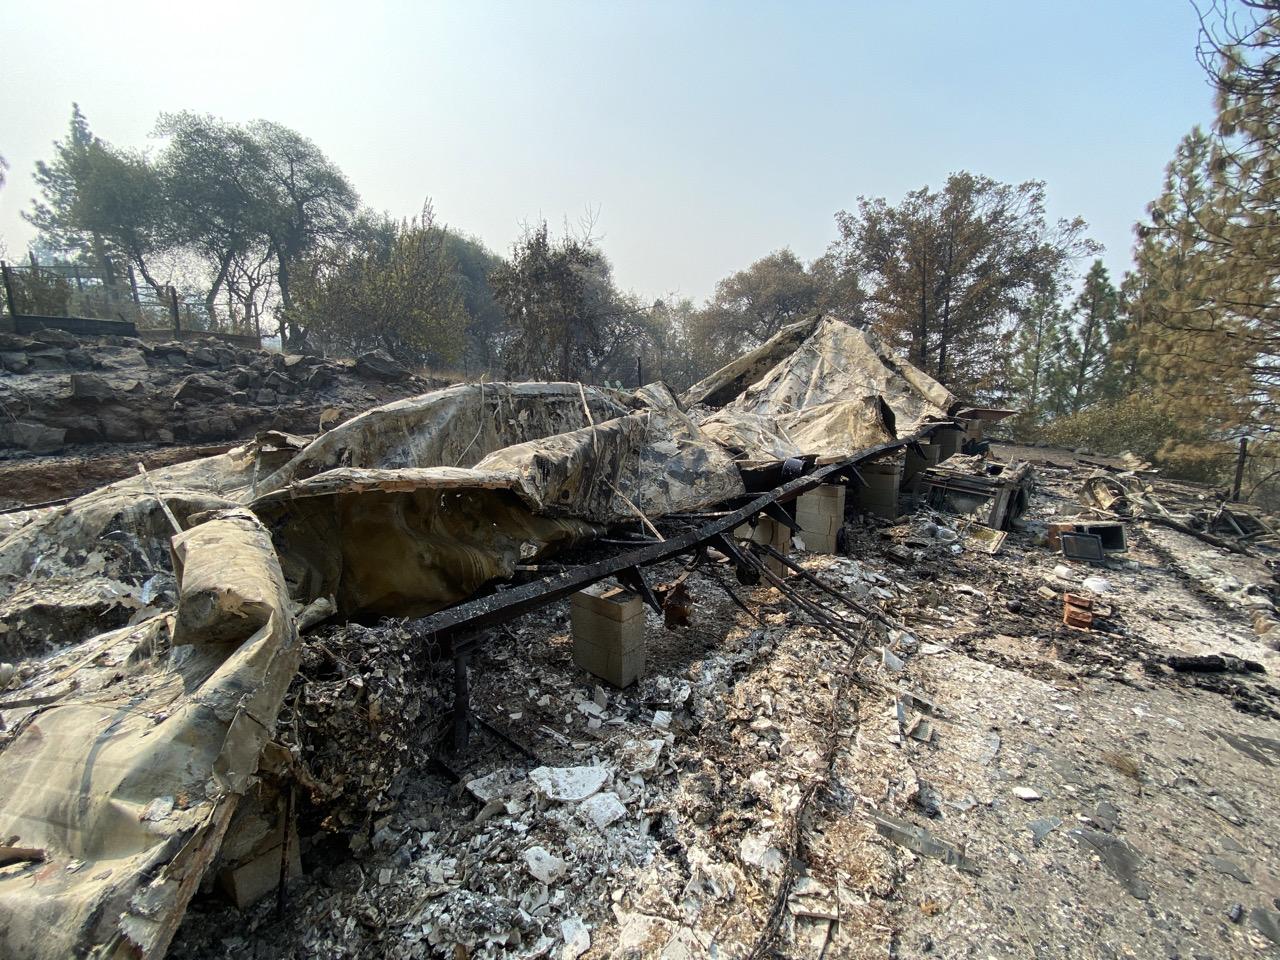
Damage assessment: destroyed